Athol, Massachusetts

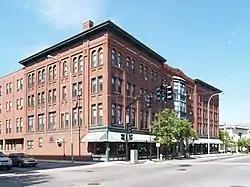
The historic Pequoig Hotel building, now an apartment complex and mini strip.

Originally called Pequoiag when settled by Native Americans, the area was subsequently settled by five families in September 1735. When the township was incorporated in 1762, the name was changed to Athol. John Murray, one of the proprietors of the land, chose the name which traditionally was believed to mean "New Ireland" although some, including historian James E. Fraser, dispute this definition.